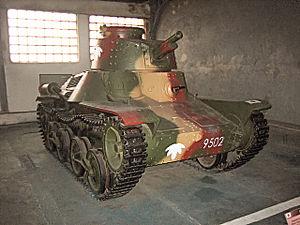
Le Type 4 Ke-Nu était un char léger de l'Armée Impériale Japonaise durant la seconde Guerre Mondiale. C'était une transformation du Type 95 Ha-Go, ré-équipée avec la tourelle du Type 97 Chi-Ha.